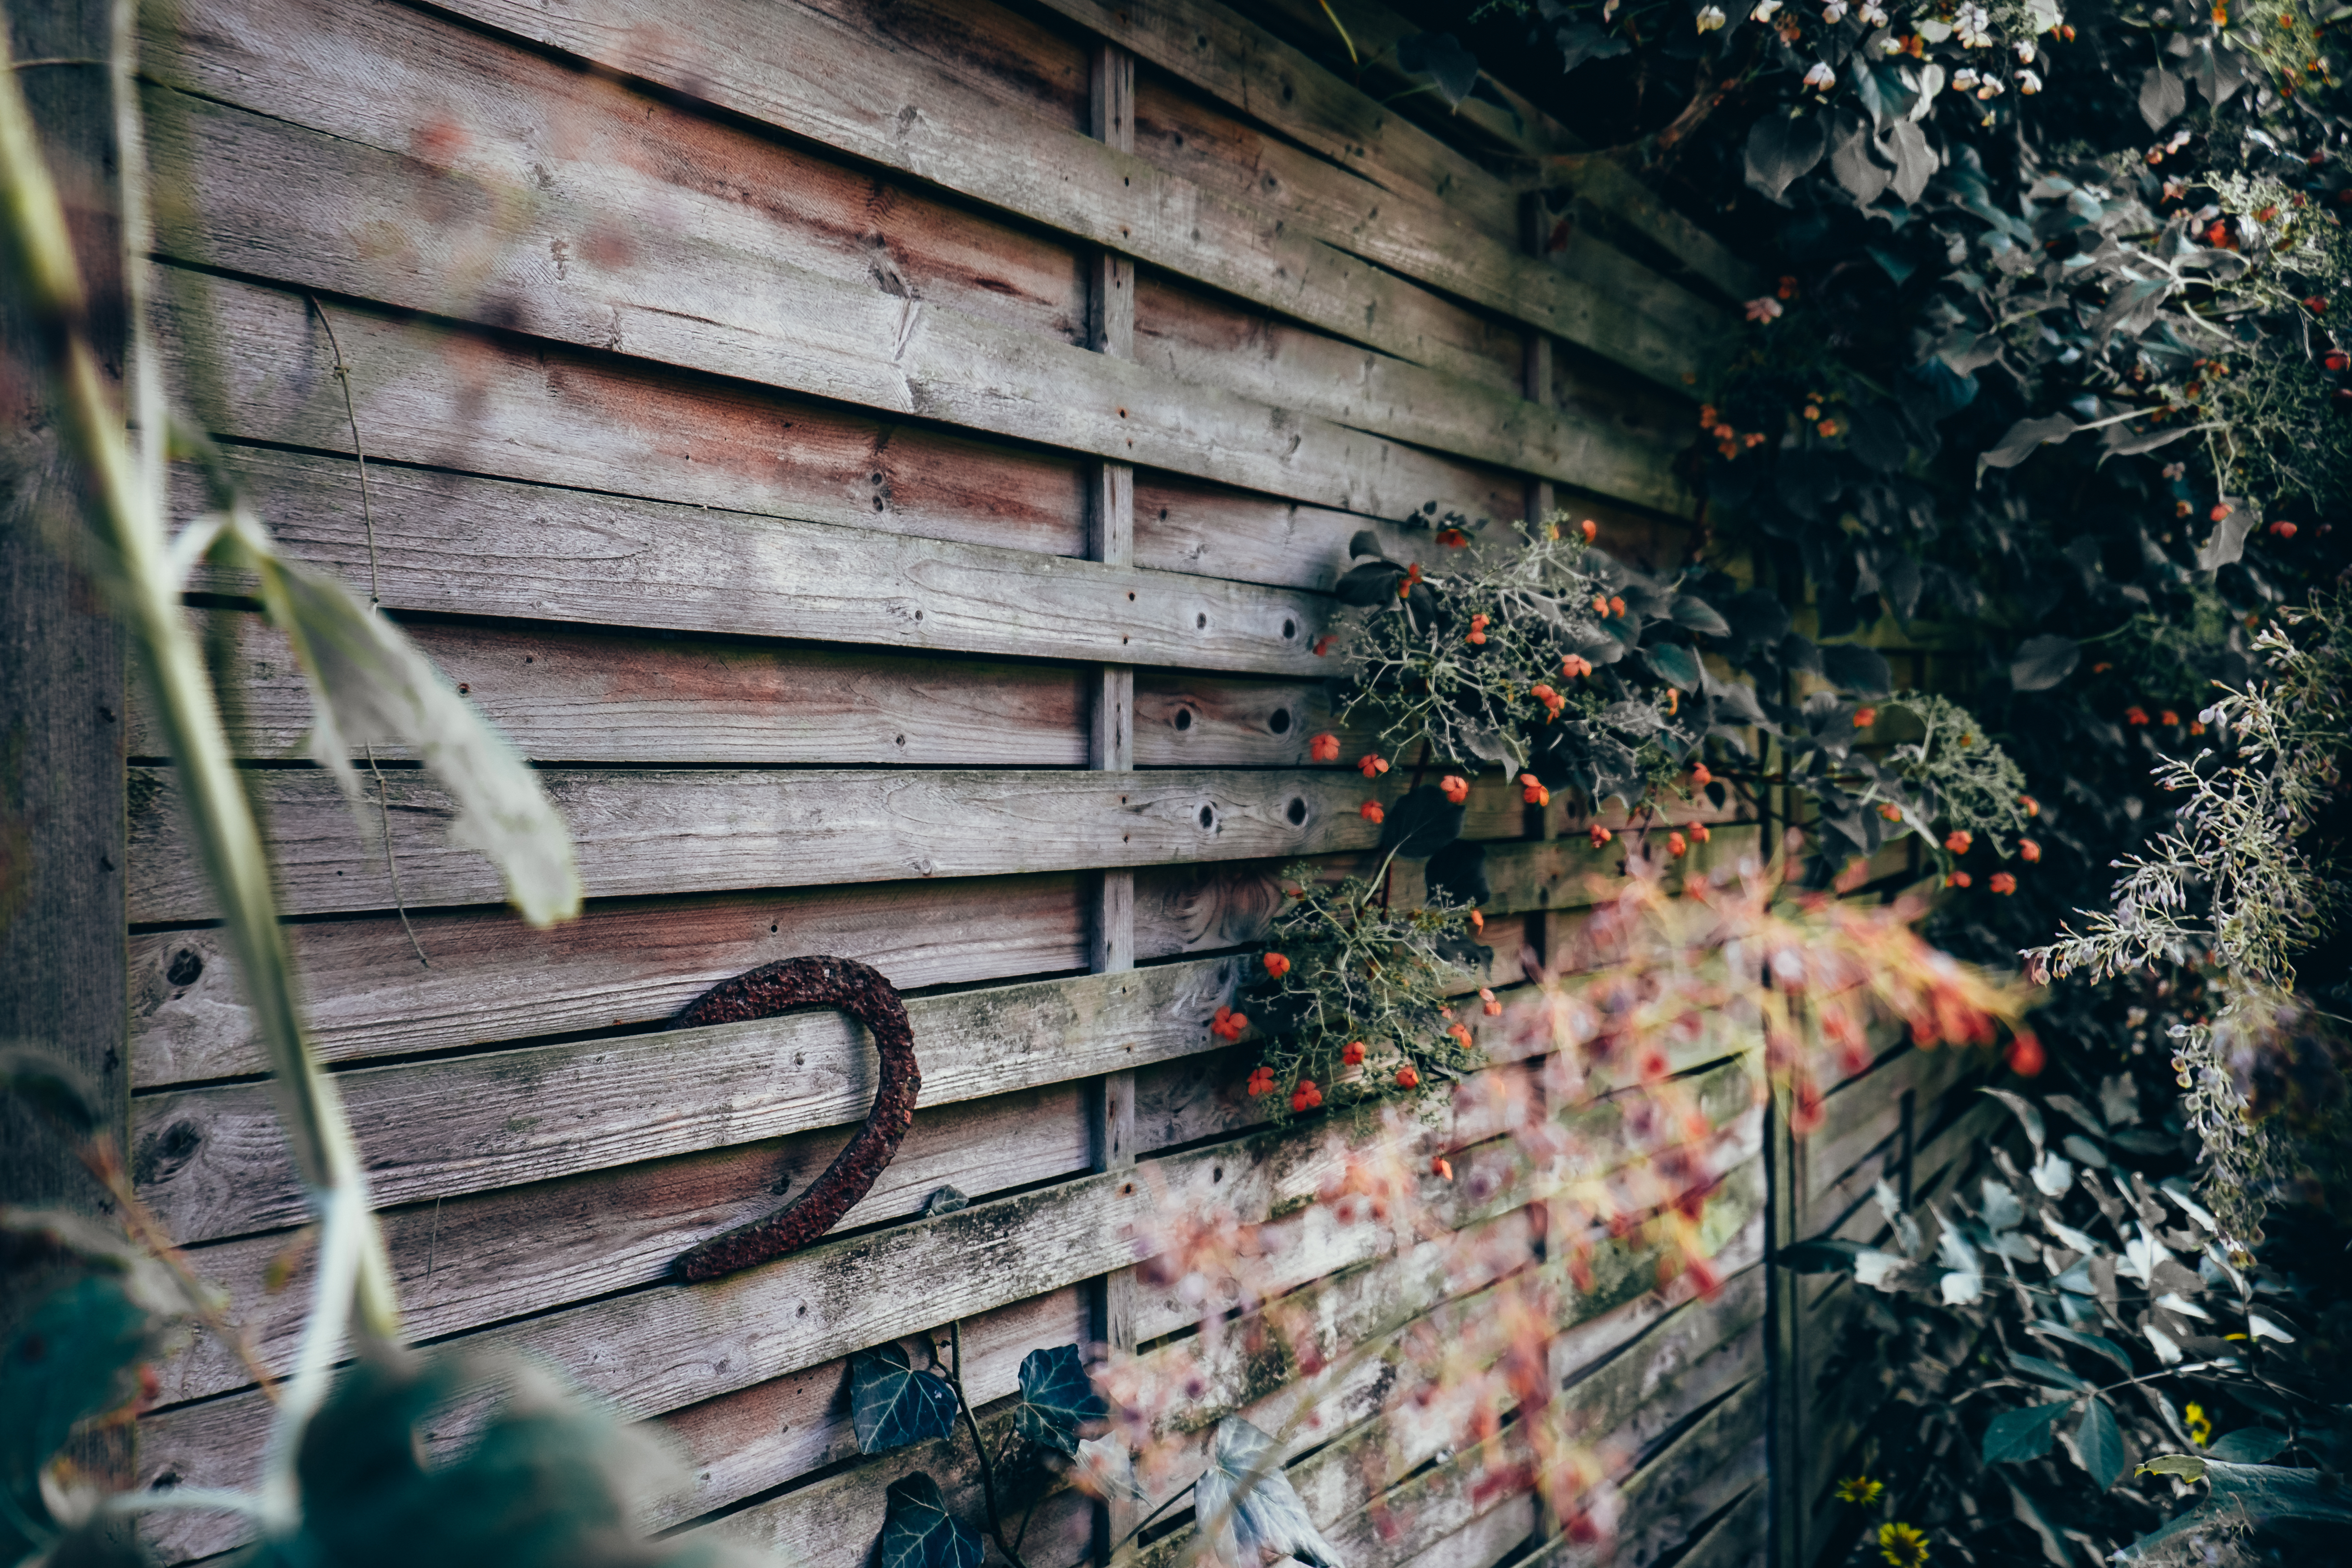
tree, wood, color, screenshot, urban area